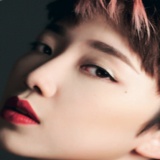
ca sĩ Tóc Tiên